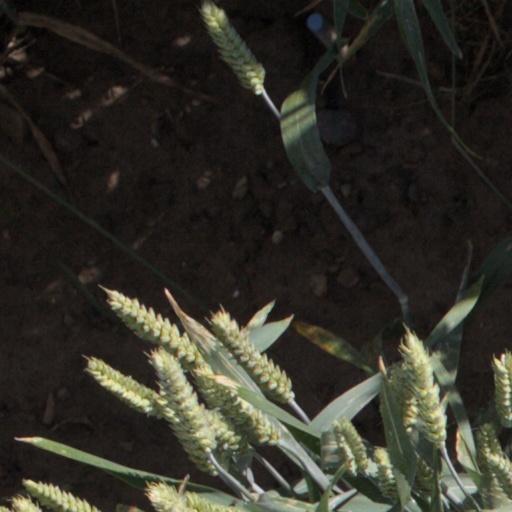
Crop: wheat